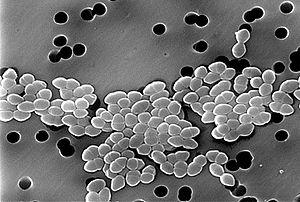
Les entérocoques résistant à la vancomycine sont des entérocoques qui ont développé une résistance à la vancomycine et plusieurs autres antibiotiques ce qui limite le nombre de traitements possibles.
Les entérocoques sont des coques à métabolisme aéro-anaérobie, dites cocci à Gram positif, présentant habituellement sous forme de chaînettes. Ce sont des pathogènes opportunistes causant des septicémies, infections urinaires, ou abdominales d'origine intestinale. Ils sont la cause de plus de 10 % des infections nosocomiales.